Arab world

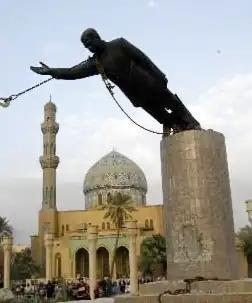
The toppling of Saddam Hussein's statue in Firdos Square in Baghdad shortly after the American invasion of Iraq in 2003

The establishment of the State of Israel in 1948 has given rise to the Arab–Israeli conflict, one of the major unresolved geopolitical conflicts.